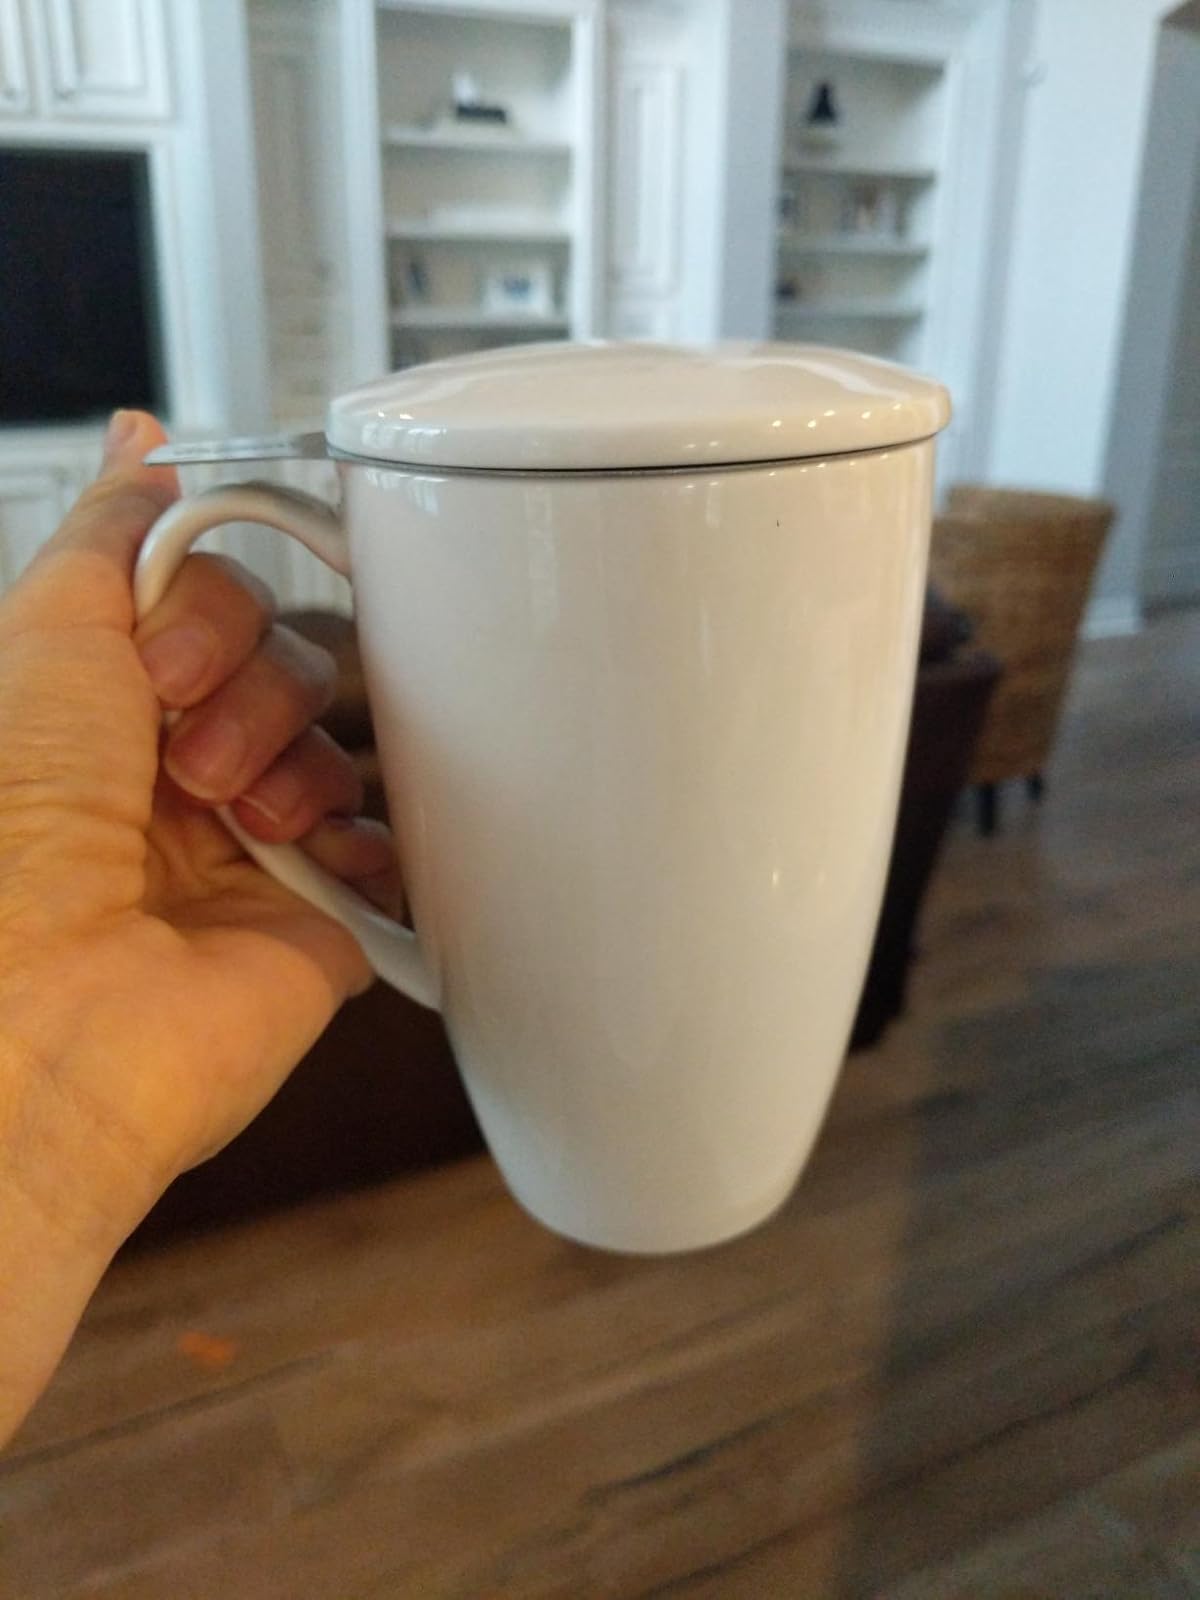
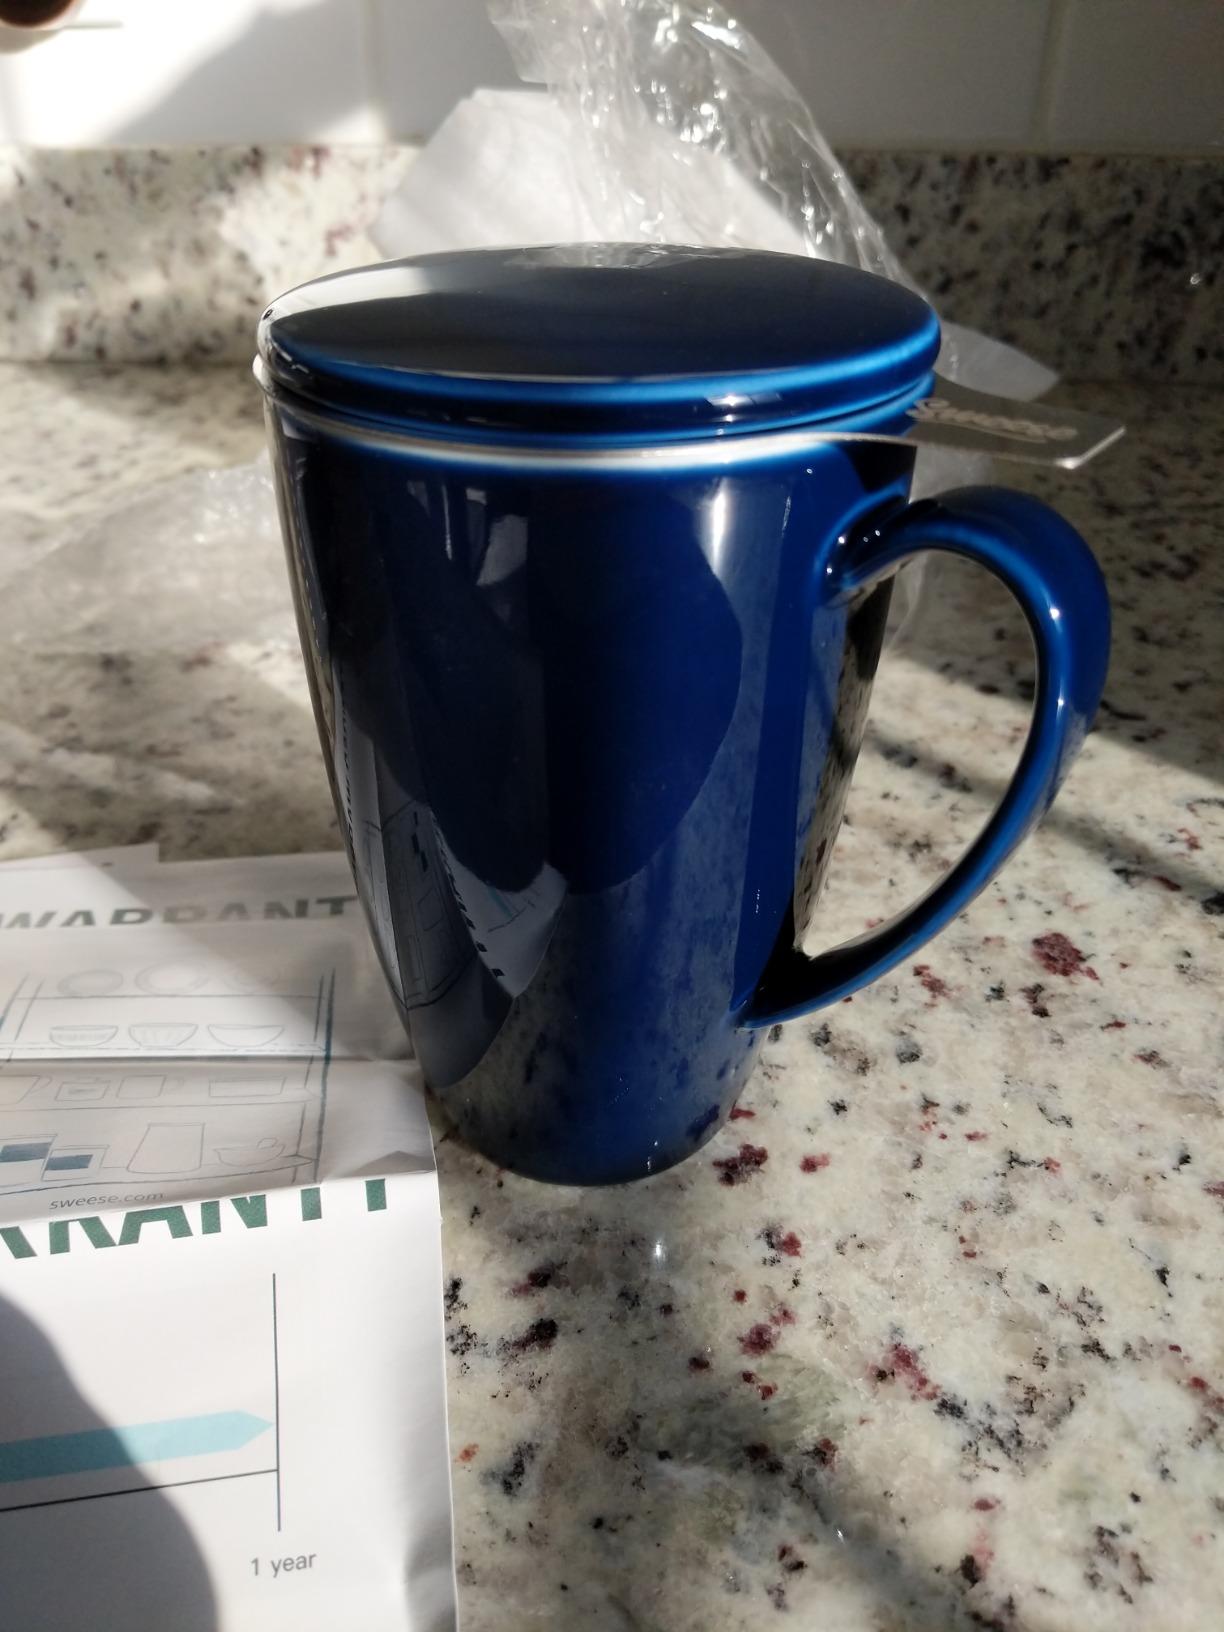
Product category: items_mug
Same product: no